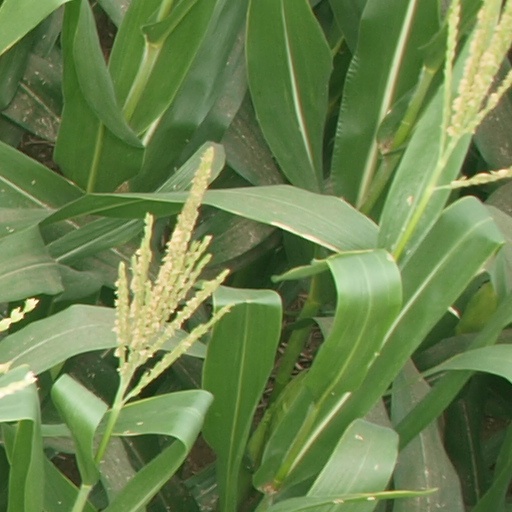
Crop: maize; corn